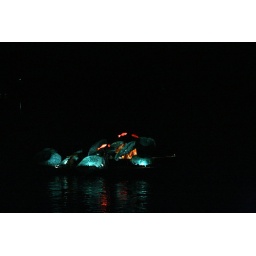
water show on west lake in hangzhou.